CSS Shenandoah

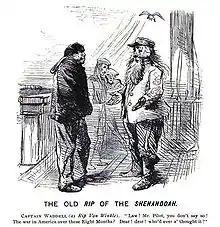
Editorial cartoon satirizing Lt. Cmdr James Waddell for still engaging in combat after the American Civil War was widely regarded as over

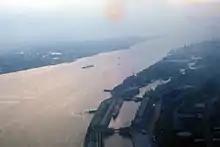
The River Mersey with Liverpool on the right bank. CSS "Shenandoah" surrendered approximately where the ship is in mid-river. The open sea is to the top.

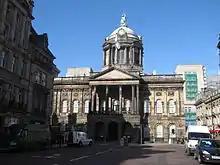
Liverpool Town Hall. The last act of the Civil War was Captain Waddell walking up the steps.

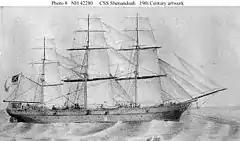
19th-century artwork depicting "Shenandoah" under sail

Regardless of Davis's proclamation and knowing the unreliability of newspapers at the time, Captain Waddell and his crew knew returning to a U.S. port would mean facing a court sympathetic to the Union. News of Lincoln's assassination also served to further diminish any expectation for leniency. The crew predicted that surrendering to federal authorities would run the risk of being tried in a U.S. court and hanged as pirates. Commerce raiders were not included in the reconciliation and the amnesty that Confederate soldiers were given. Perhaps more importantly, Waddell would have been aware that the U.S. government no longer had to consider the threat of Confederate retaliation against Union prisoners while it determined his crew's fate. Likely not known to Waddell was that Captain Raphael Semmes of had managed to escape charges of piracy by surrendering on May 1, 1865, as an army general under Joseph E. Johnston. Semmes's former sailors surrendered as artillerymen.